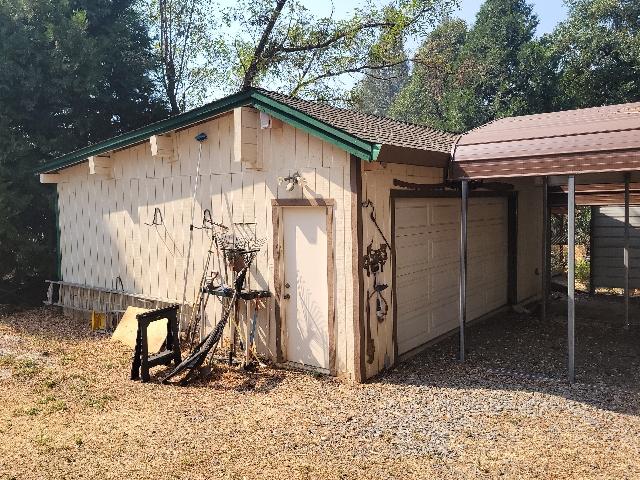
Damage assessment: no_damage